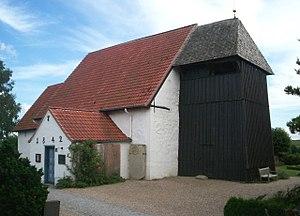
Brodersby est une commune de l'arrondissement de Schleswig-Flensbourg, Land de Schleswig-Holstein.